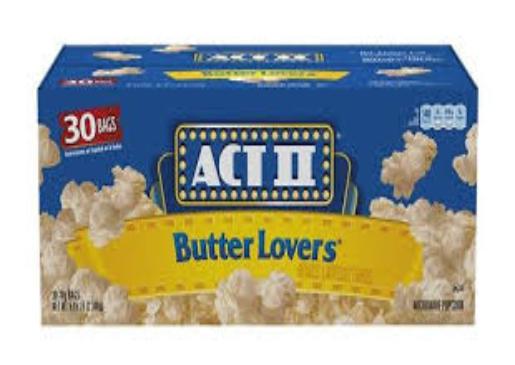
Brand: Act II
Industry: Food